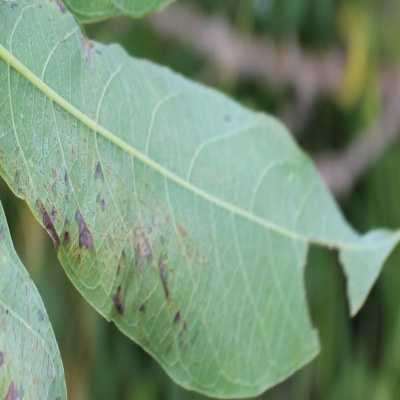
Crop: Cassava
Condition: bacterial blight